Shima Sakon

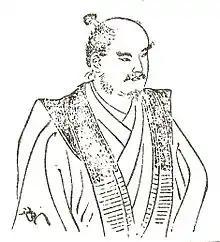
Shima Sakon

On October 21, 1600, at the Battle of Sekigahara, Shima served as one of Ishida's higher-ranking officers, commander of Ishida Mitsunari forces, he commanding a unit of 1,000 men. Some sources suggest Shima led musketmen and that his position had cannons. He fought against Hosokawa Tadaoki and was shot by riflemen led by Kuroda Kanbei's son, Nagamasa, and forcing him to retreat. His fourth son, Shima Kiyomasa, fighting within Otani Yoshitsugu's ranks, was killed by an 'Eastern' samurai named Takagi Heizaburō.